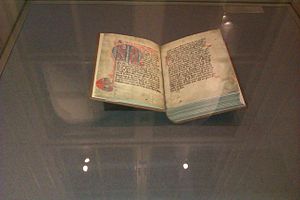
Jyske Lov / Historie
Fotografi af kopien i Folketingets Vandrehal
Fotografi af den kopi af Jyske Lov, der findes i Folketingets Vandrehal. Originalen findes i Rigsarkivet.
Jyske Lov er en dansk lovbog kodificeret af Valdemar Sejr, der blev brugt som landskabslov for Nørrejylland, Sønderjylland til Ejderen samt Fyn. De to andre landskabslove var Skånske Lov og Sjællandske Lov. Alle tre landskabslove blev i 1683 erstattet af Christian 5.s Danske Lov. I hertugdømmet Slesvig var Jyske Lov dog gældende indtil 1. januar 1900, da den tyske Bürgerliches Gesetzbuch trådte i kraft. Enkelte af Jyske Lovs bestemmelser er fortsat gældende i Sydslesvig.